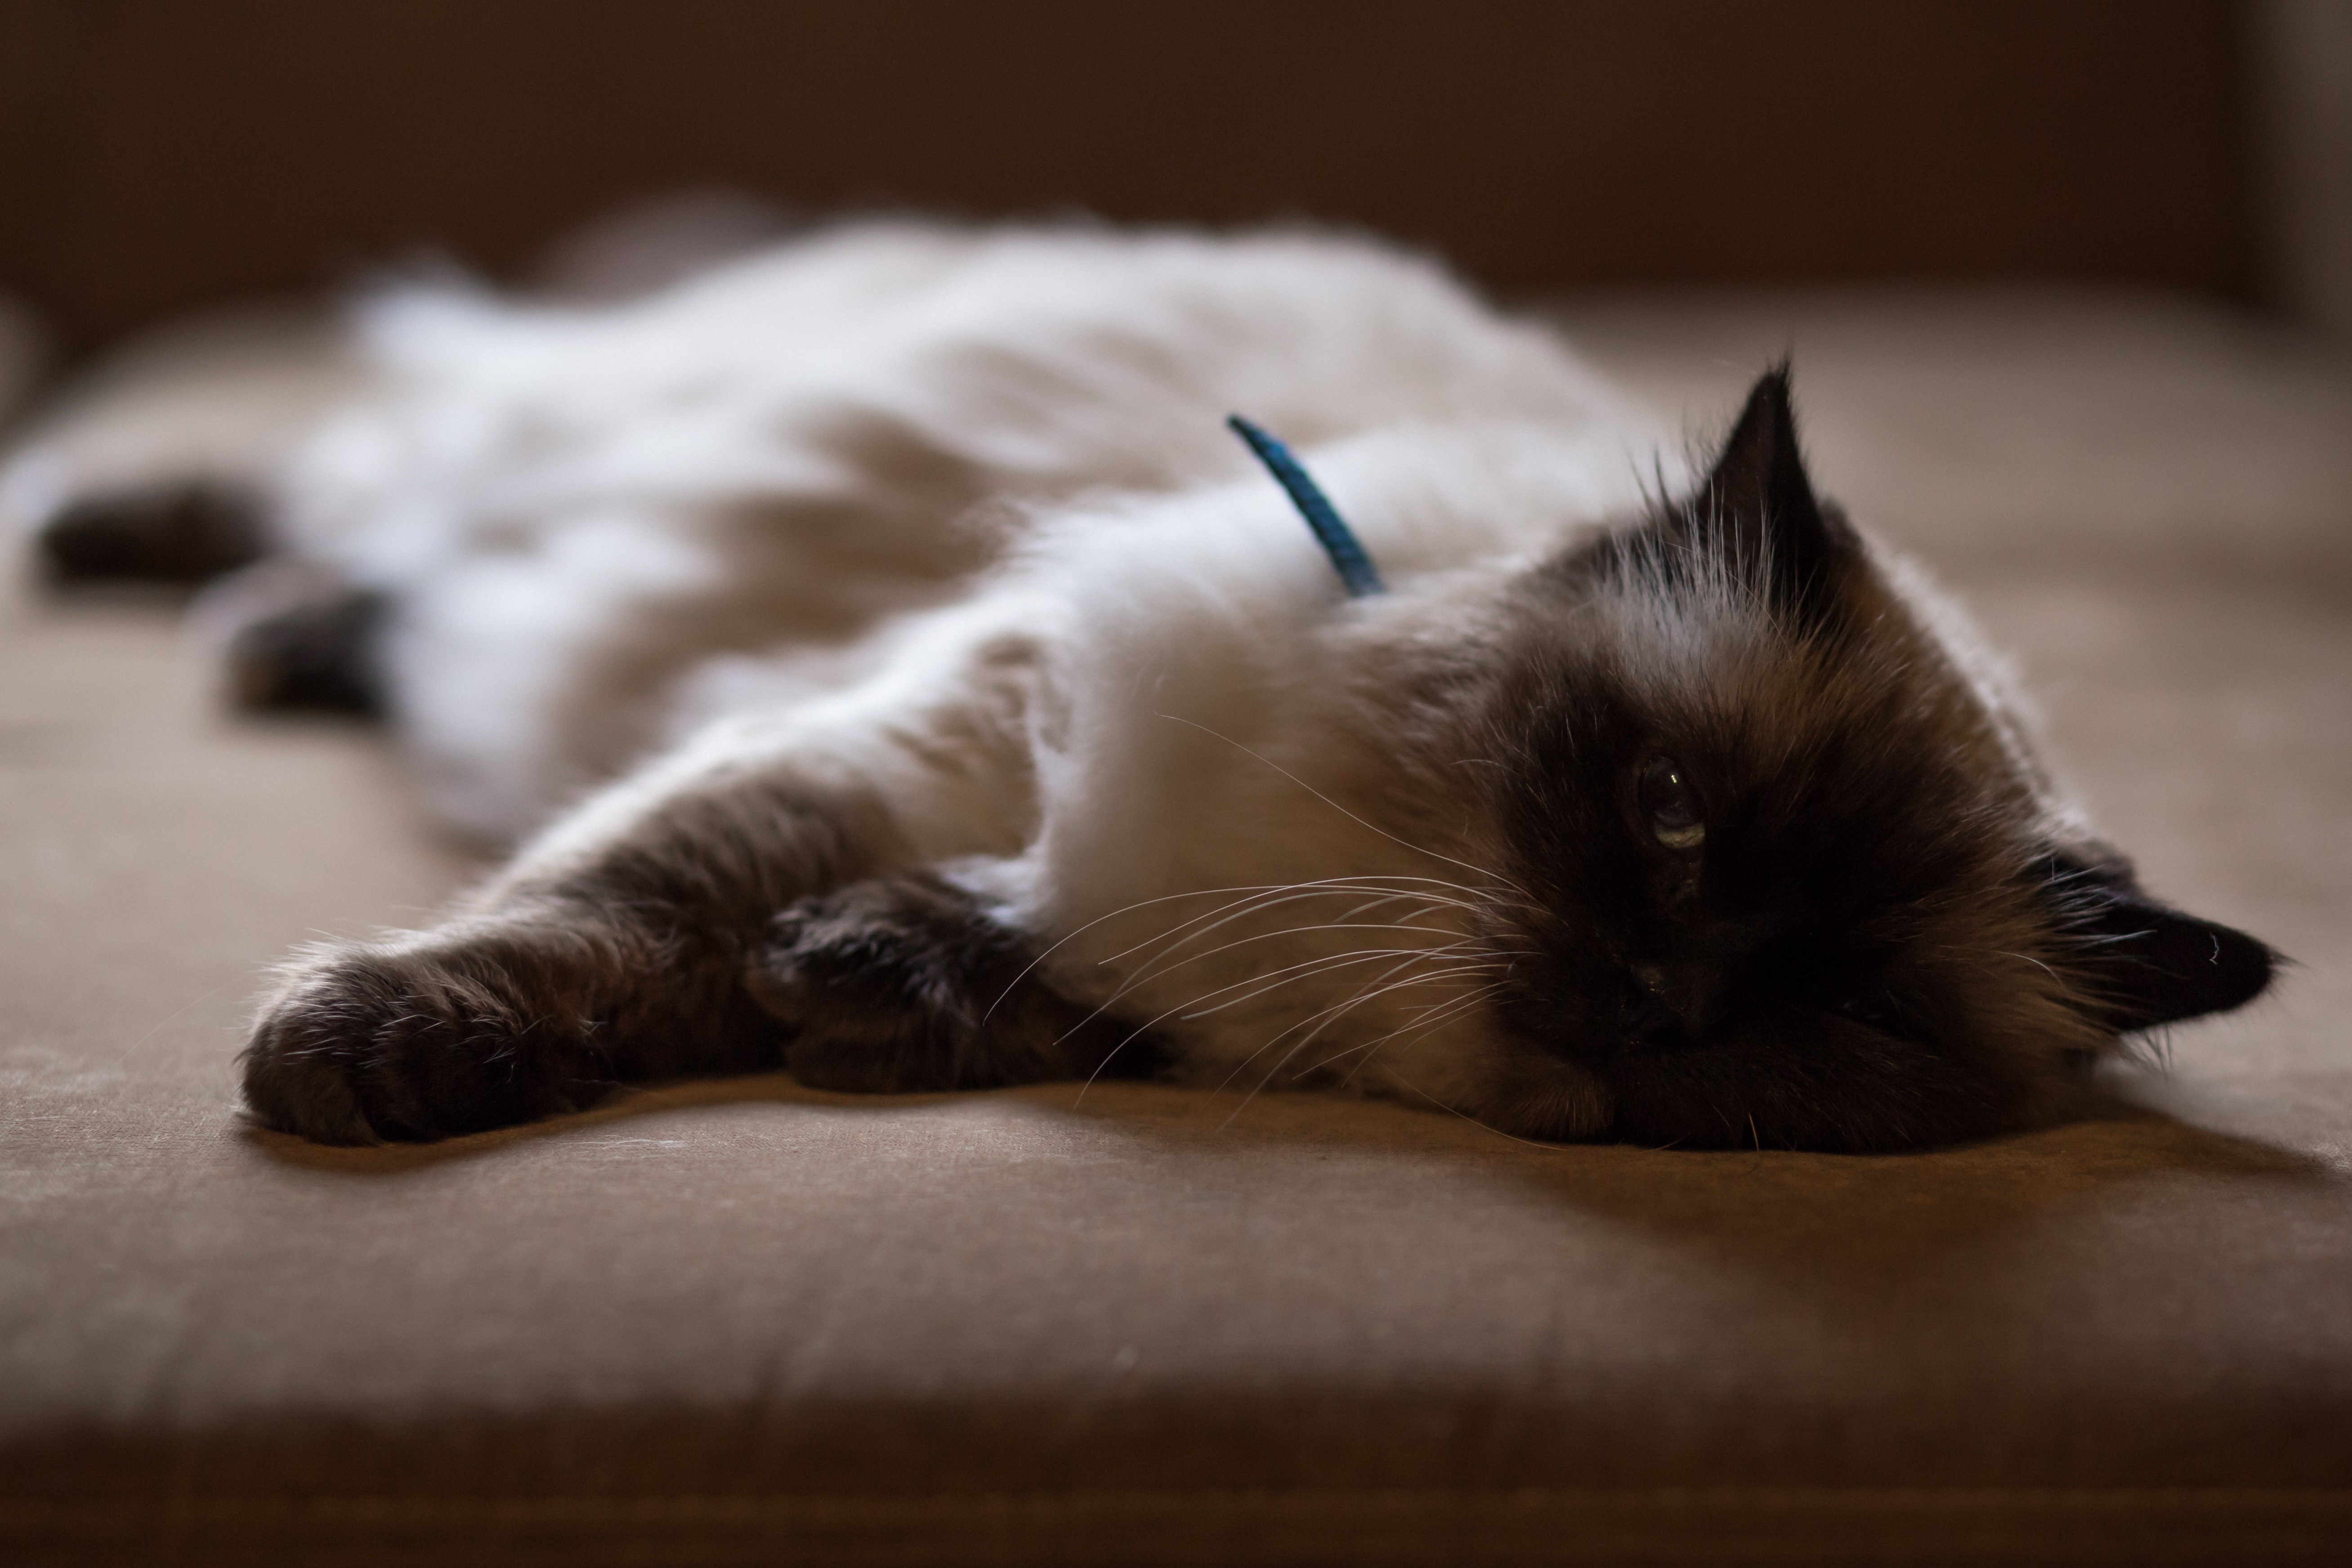
kitten, cat, mammal, whiskers, vertebrate, ragdoll, small to medium sized cats, cat like mammal, carnivoran, birman